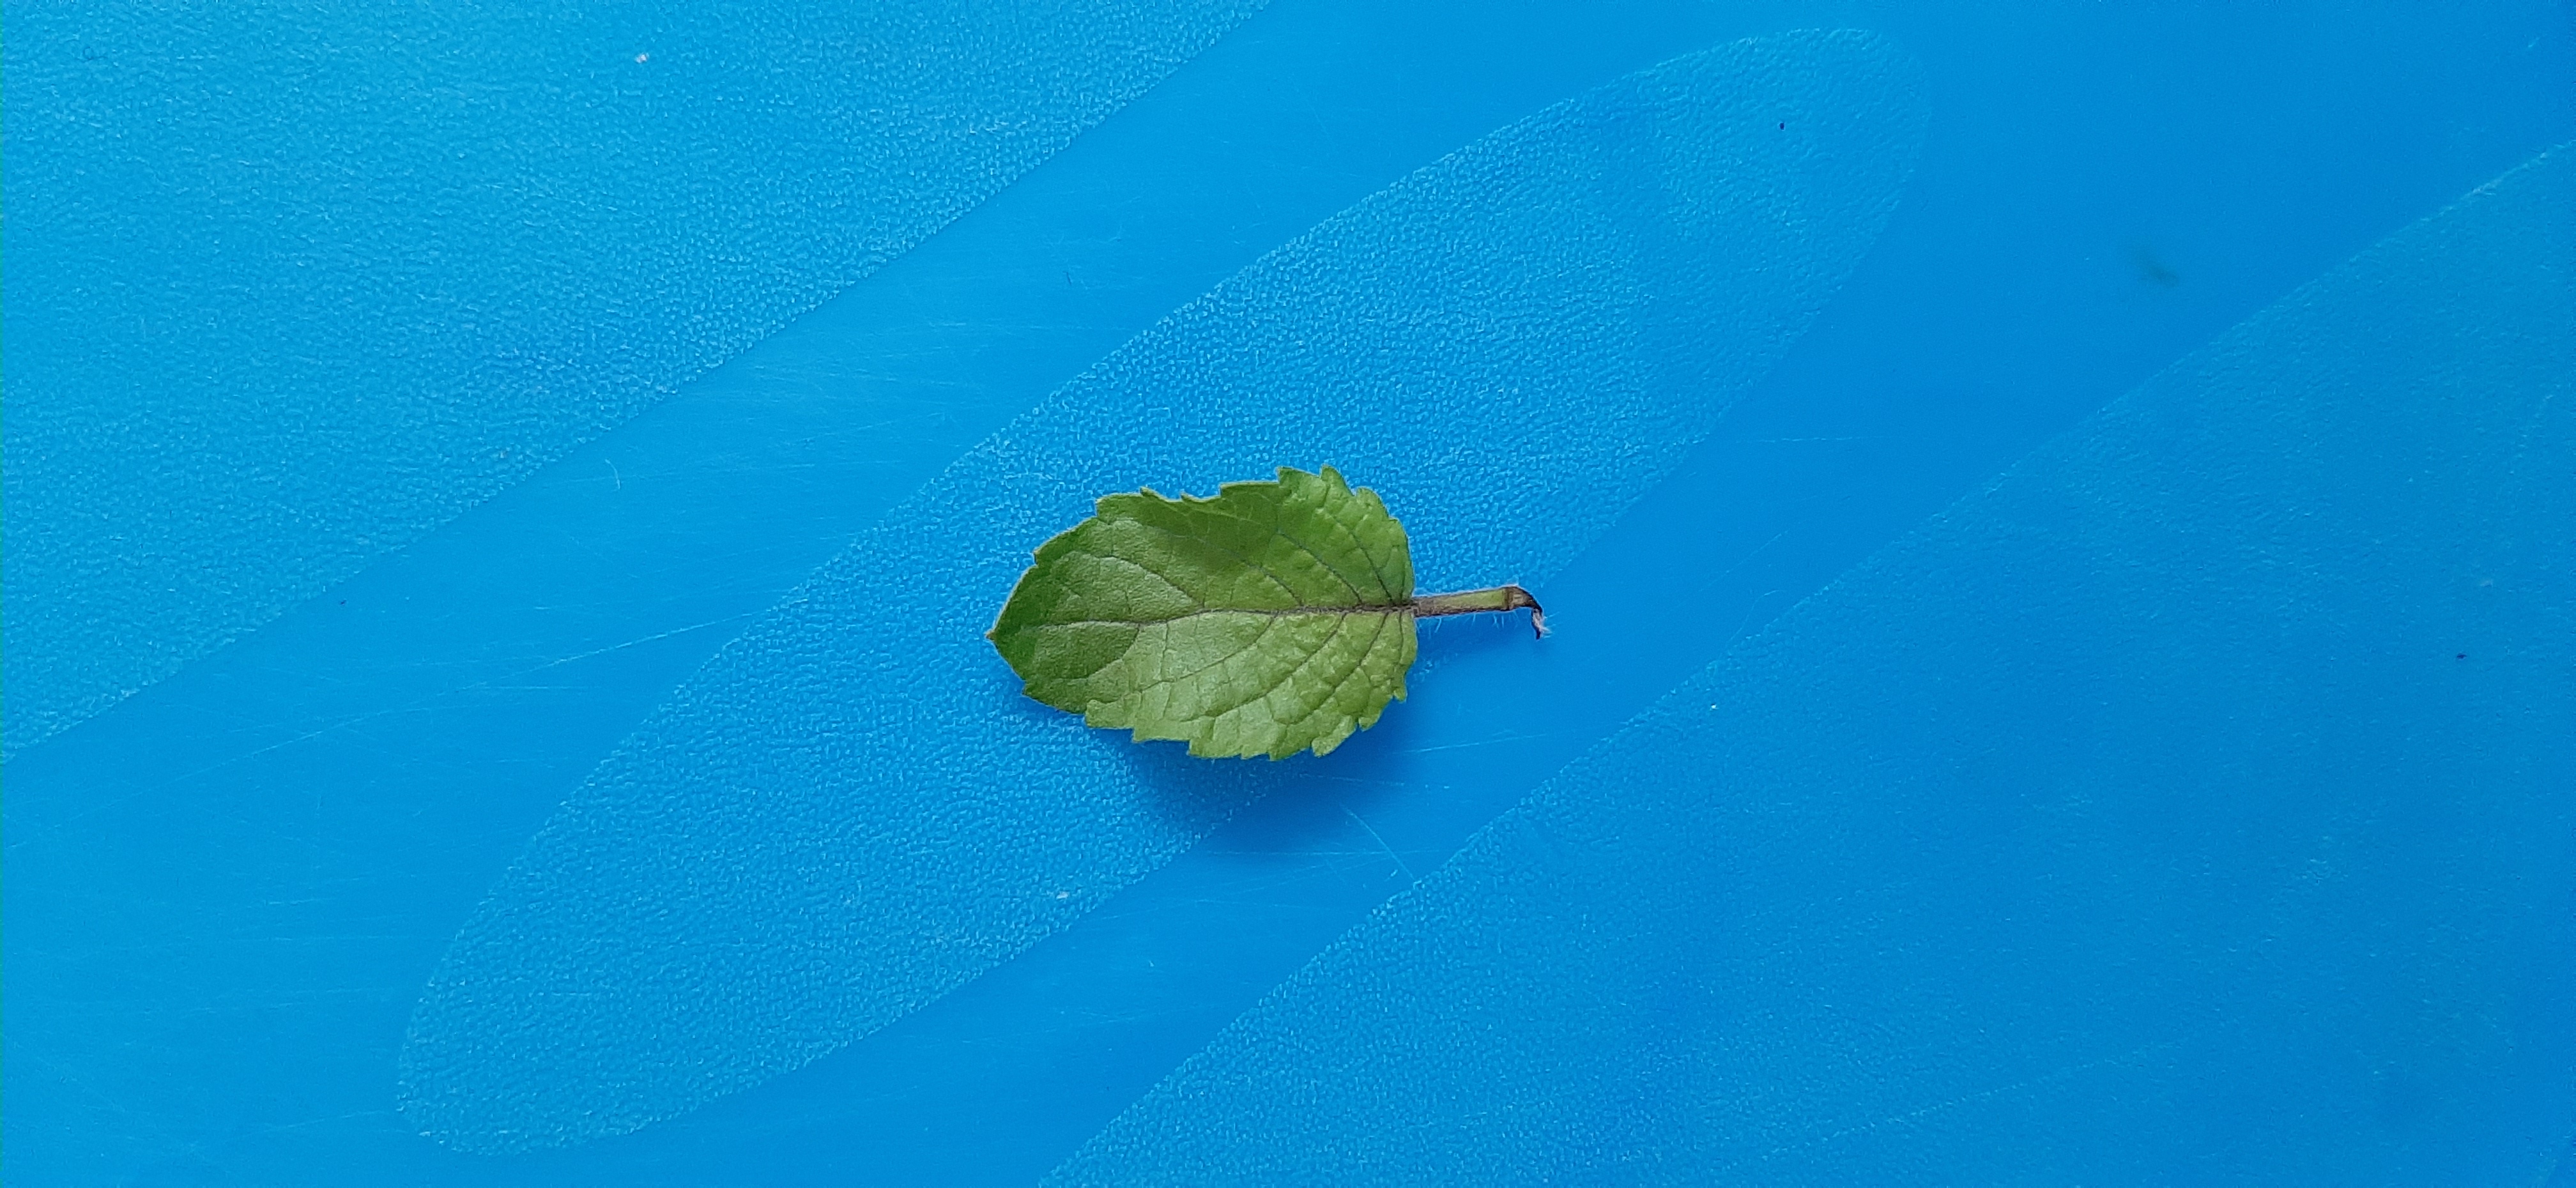
Plant: Tulsi